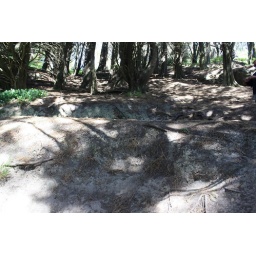
here's where the hobbits hid from the black rider on the side of the road (there was an artificial tree over it.